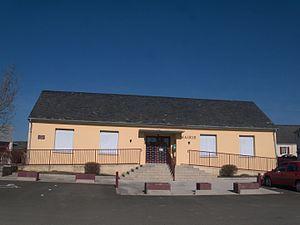
Mairie de Voutré
Voutré est une commune française, située dans le département de la Mayenne en région Pays de la Loire, peuplée de 910 habitants.